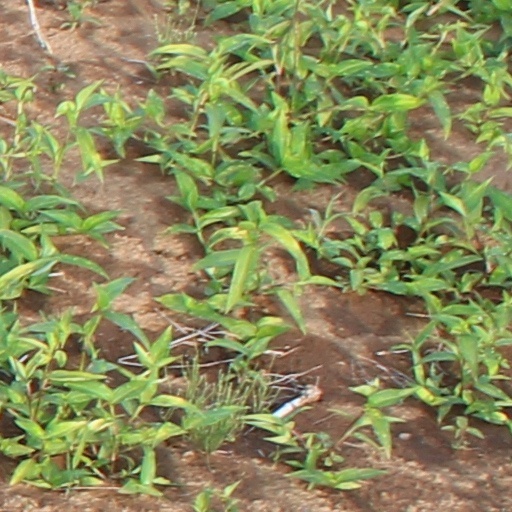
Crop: wheat